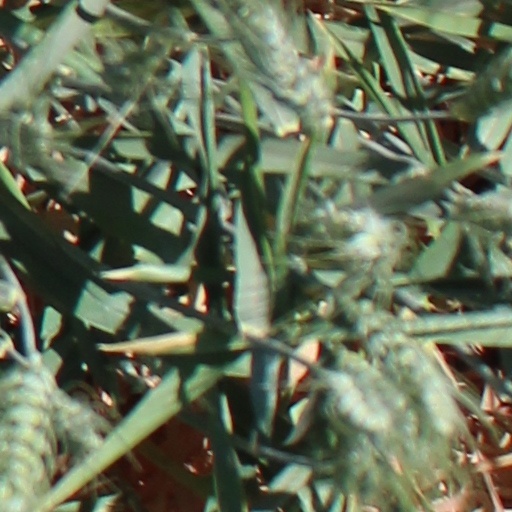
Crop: wheat